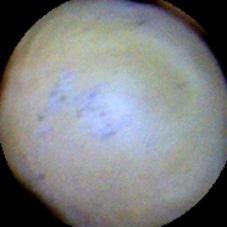
Label: Intact